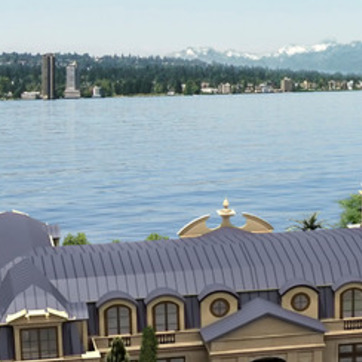
Material: water